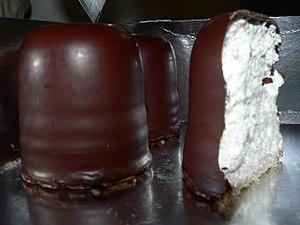
Une tête-de-nègre est une pâtisserie constituée de deux meringues entre lesquelles repose de la crème au beurre, le tout est enrobé de chocolat.